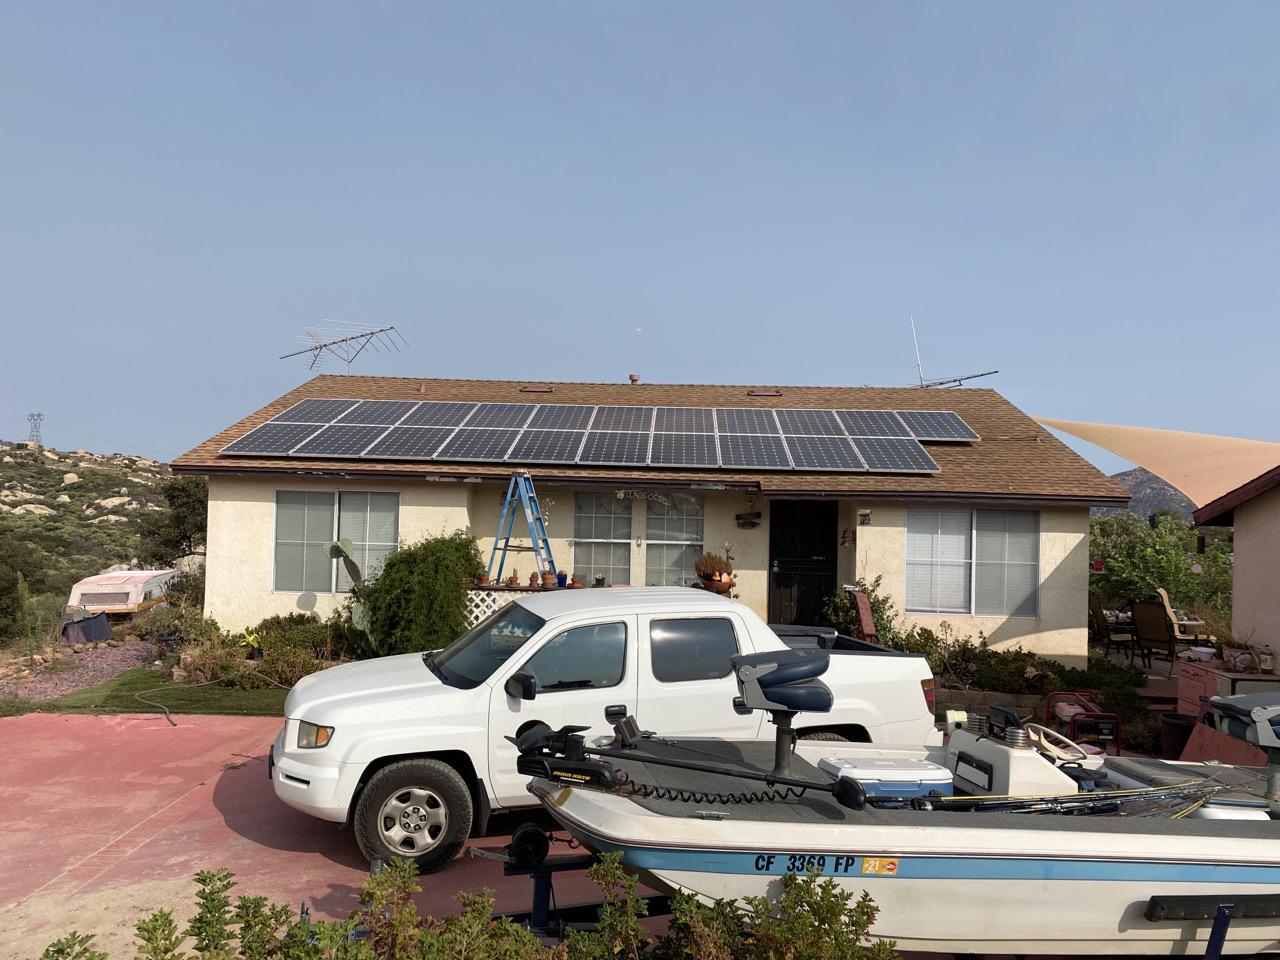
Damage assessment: no_damage